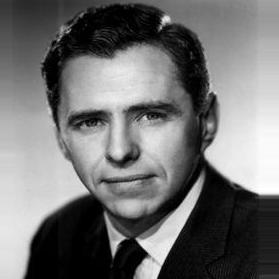
Age: 40